Answer in natural language. Considering the relative positions, is dark brown colour bed above or below HousePlant? Choose between the following options: above or below
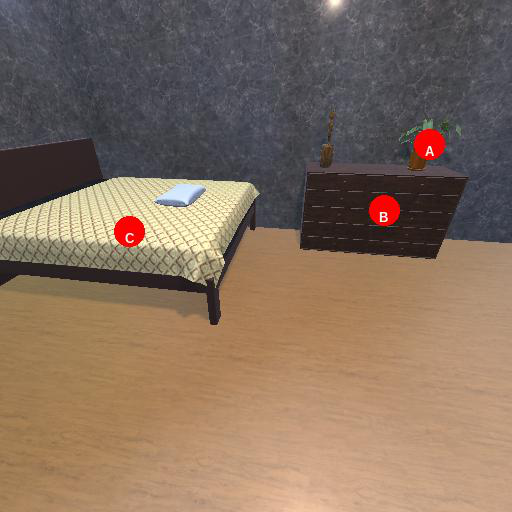
<answer>below</answer>